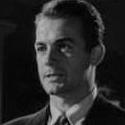
Age: 29